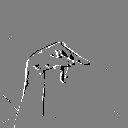
ASL letter: p